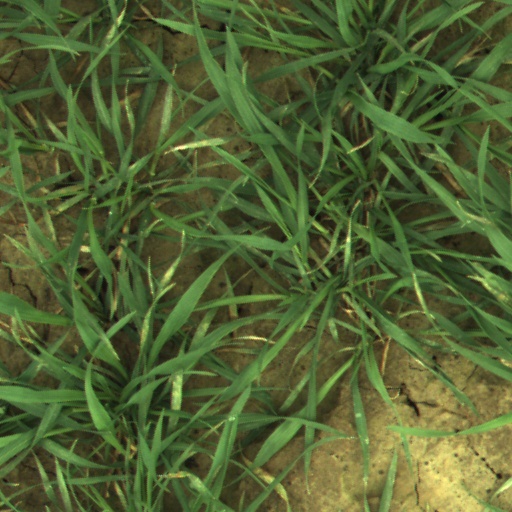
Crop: wheat